Rosenheim

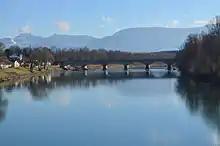
Railway bridge (Munich – Salzburg line) crossing the river Inn

With the creation of the first local Nazi group outside of Munich in 1920, the Rosenheim Jews saw increasing hostility. Centre of hate campaigns was the Rosenheim School. A scandal occurred in June 1920, after a reader accused the writer of a letter titled "Rosenheimer Jews" in the local press, who wanted to repeal the provisions of the Versailles Treaty and held military exercises at the Rosenheim School. Seven members of the high school and a member of the "Chiemgau" then raided a villa inhabited by Jews in the "Herbststrasse". The college of the city of Rosenheim, on 29 July 1920 came to the conclusion that